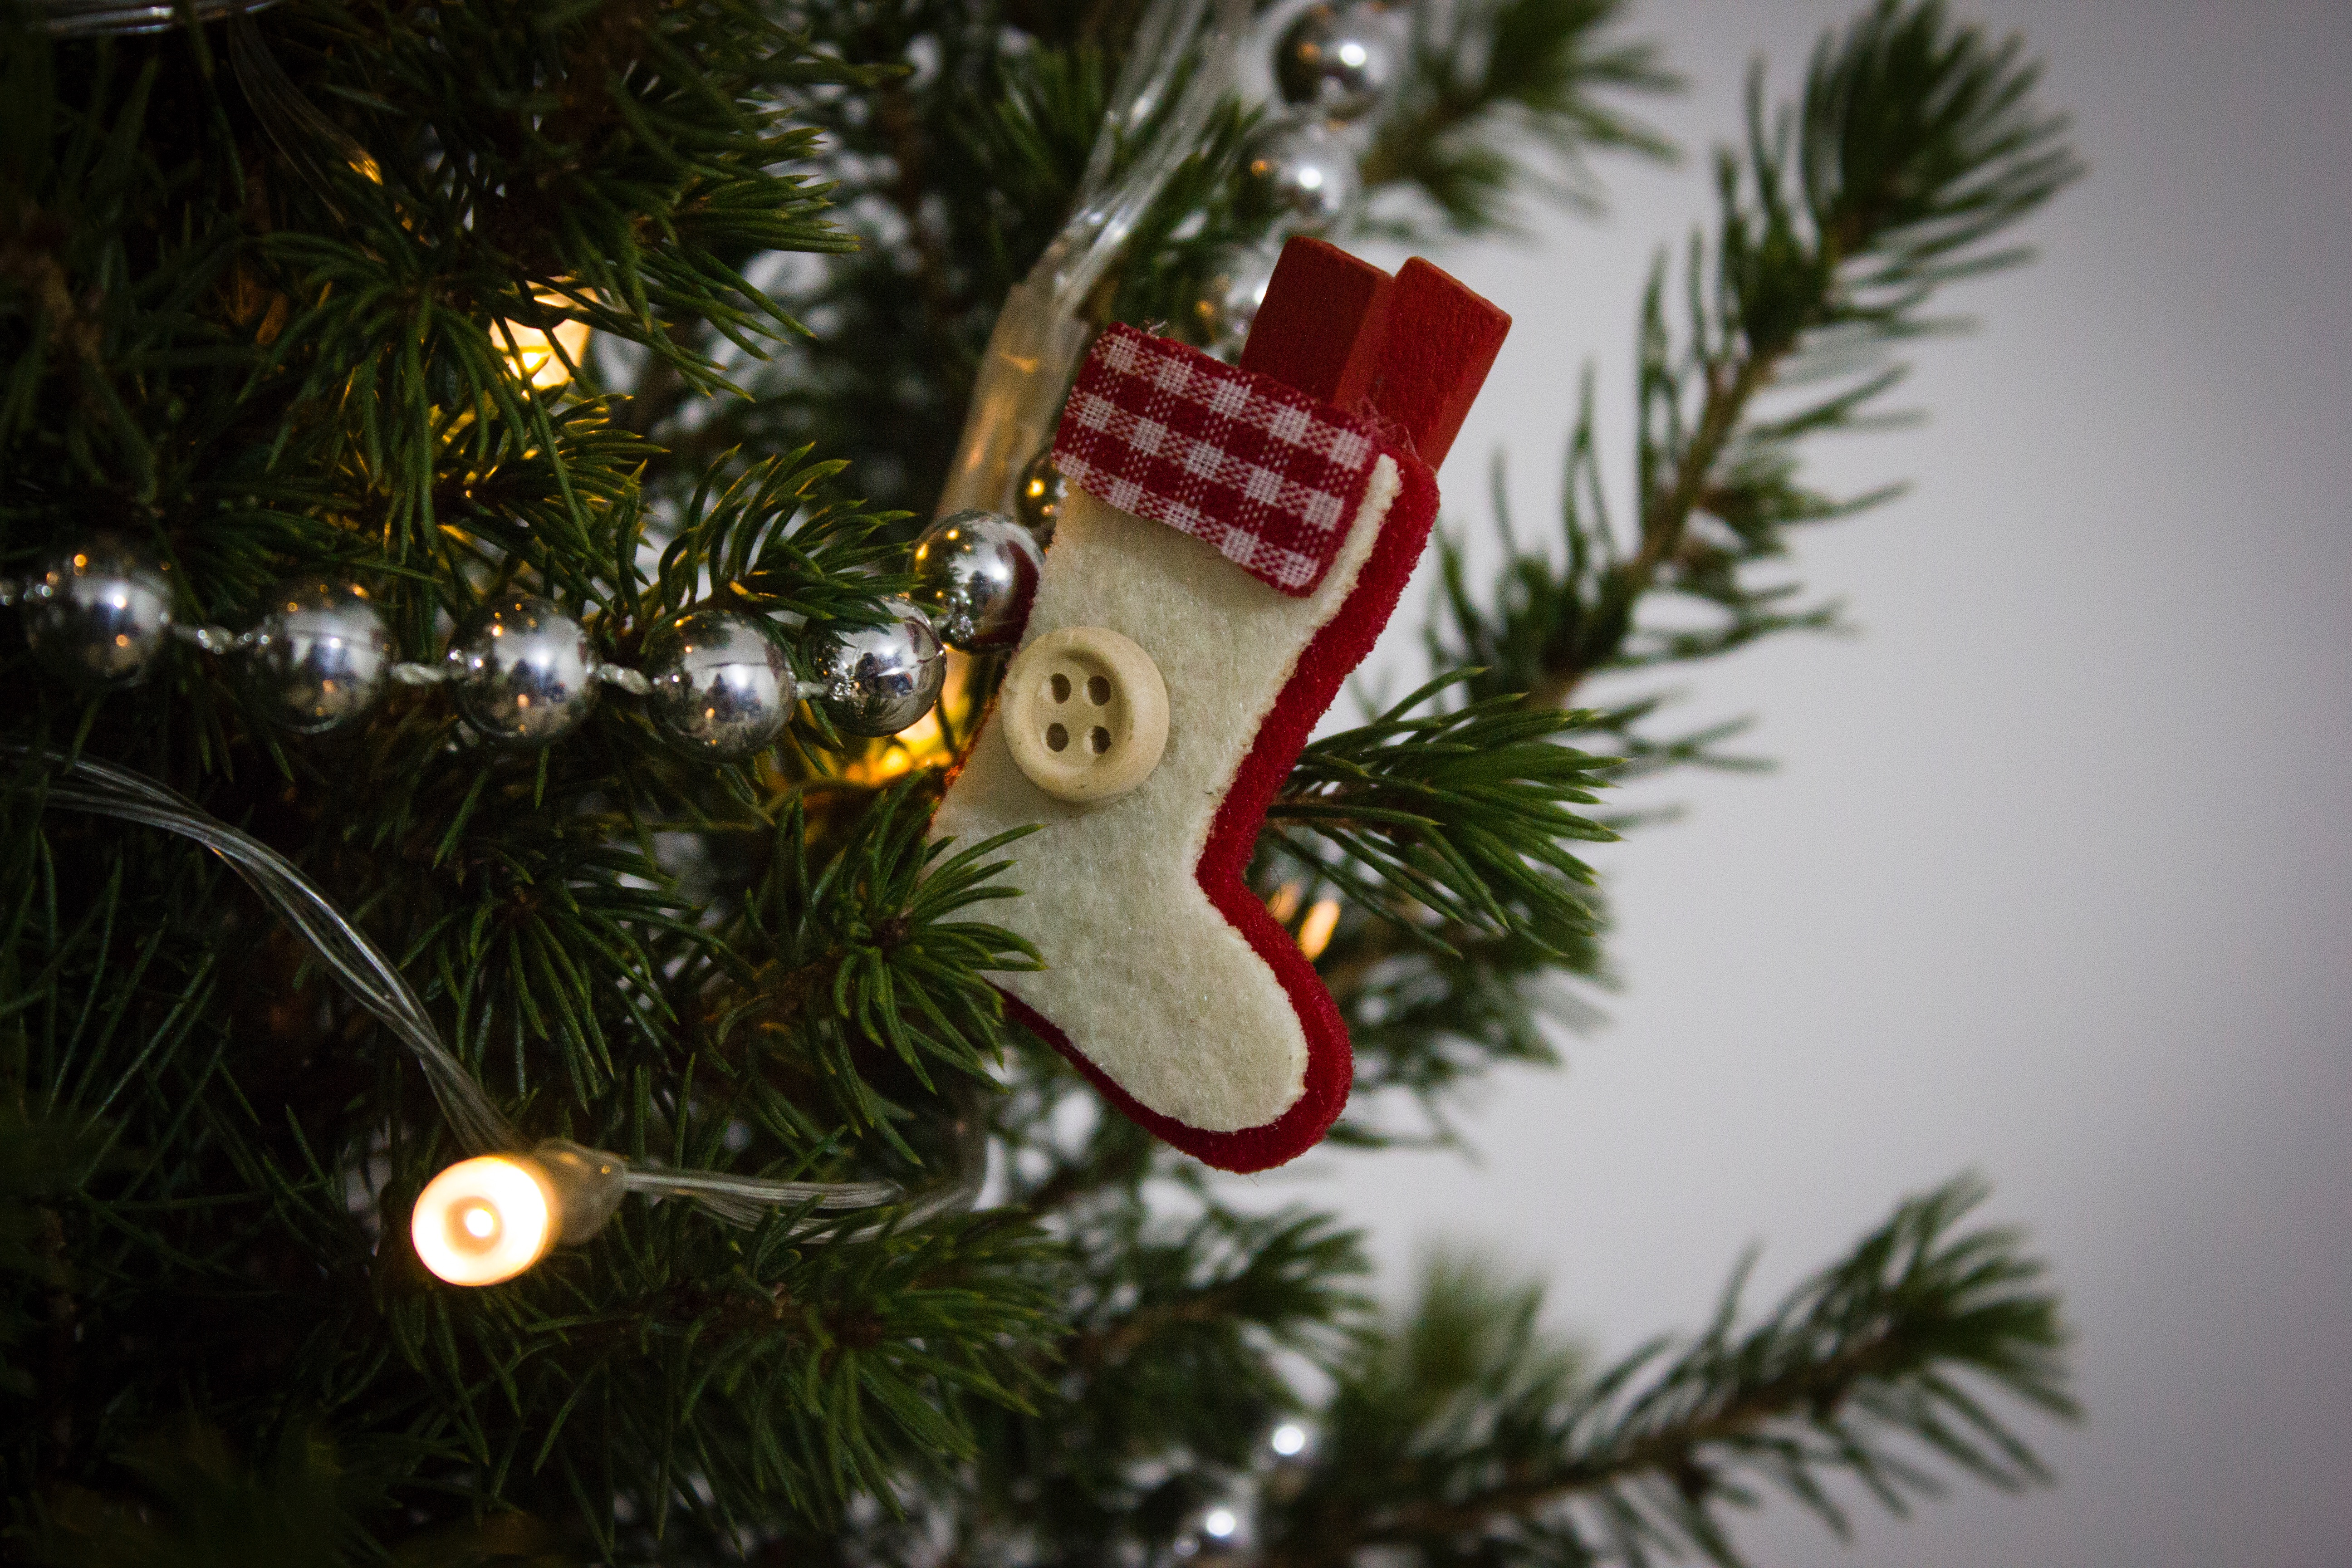
tree, branch, holiday, christmas, fir, christmas tree, christmas decoration, spruce, woody plant